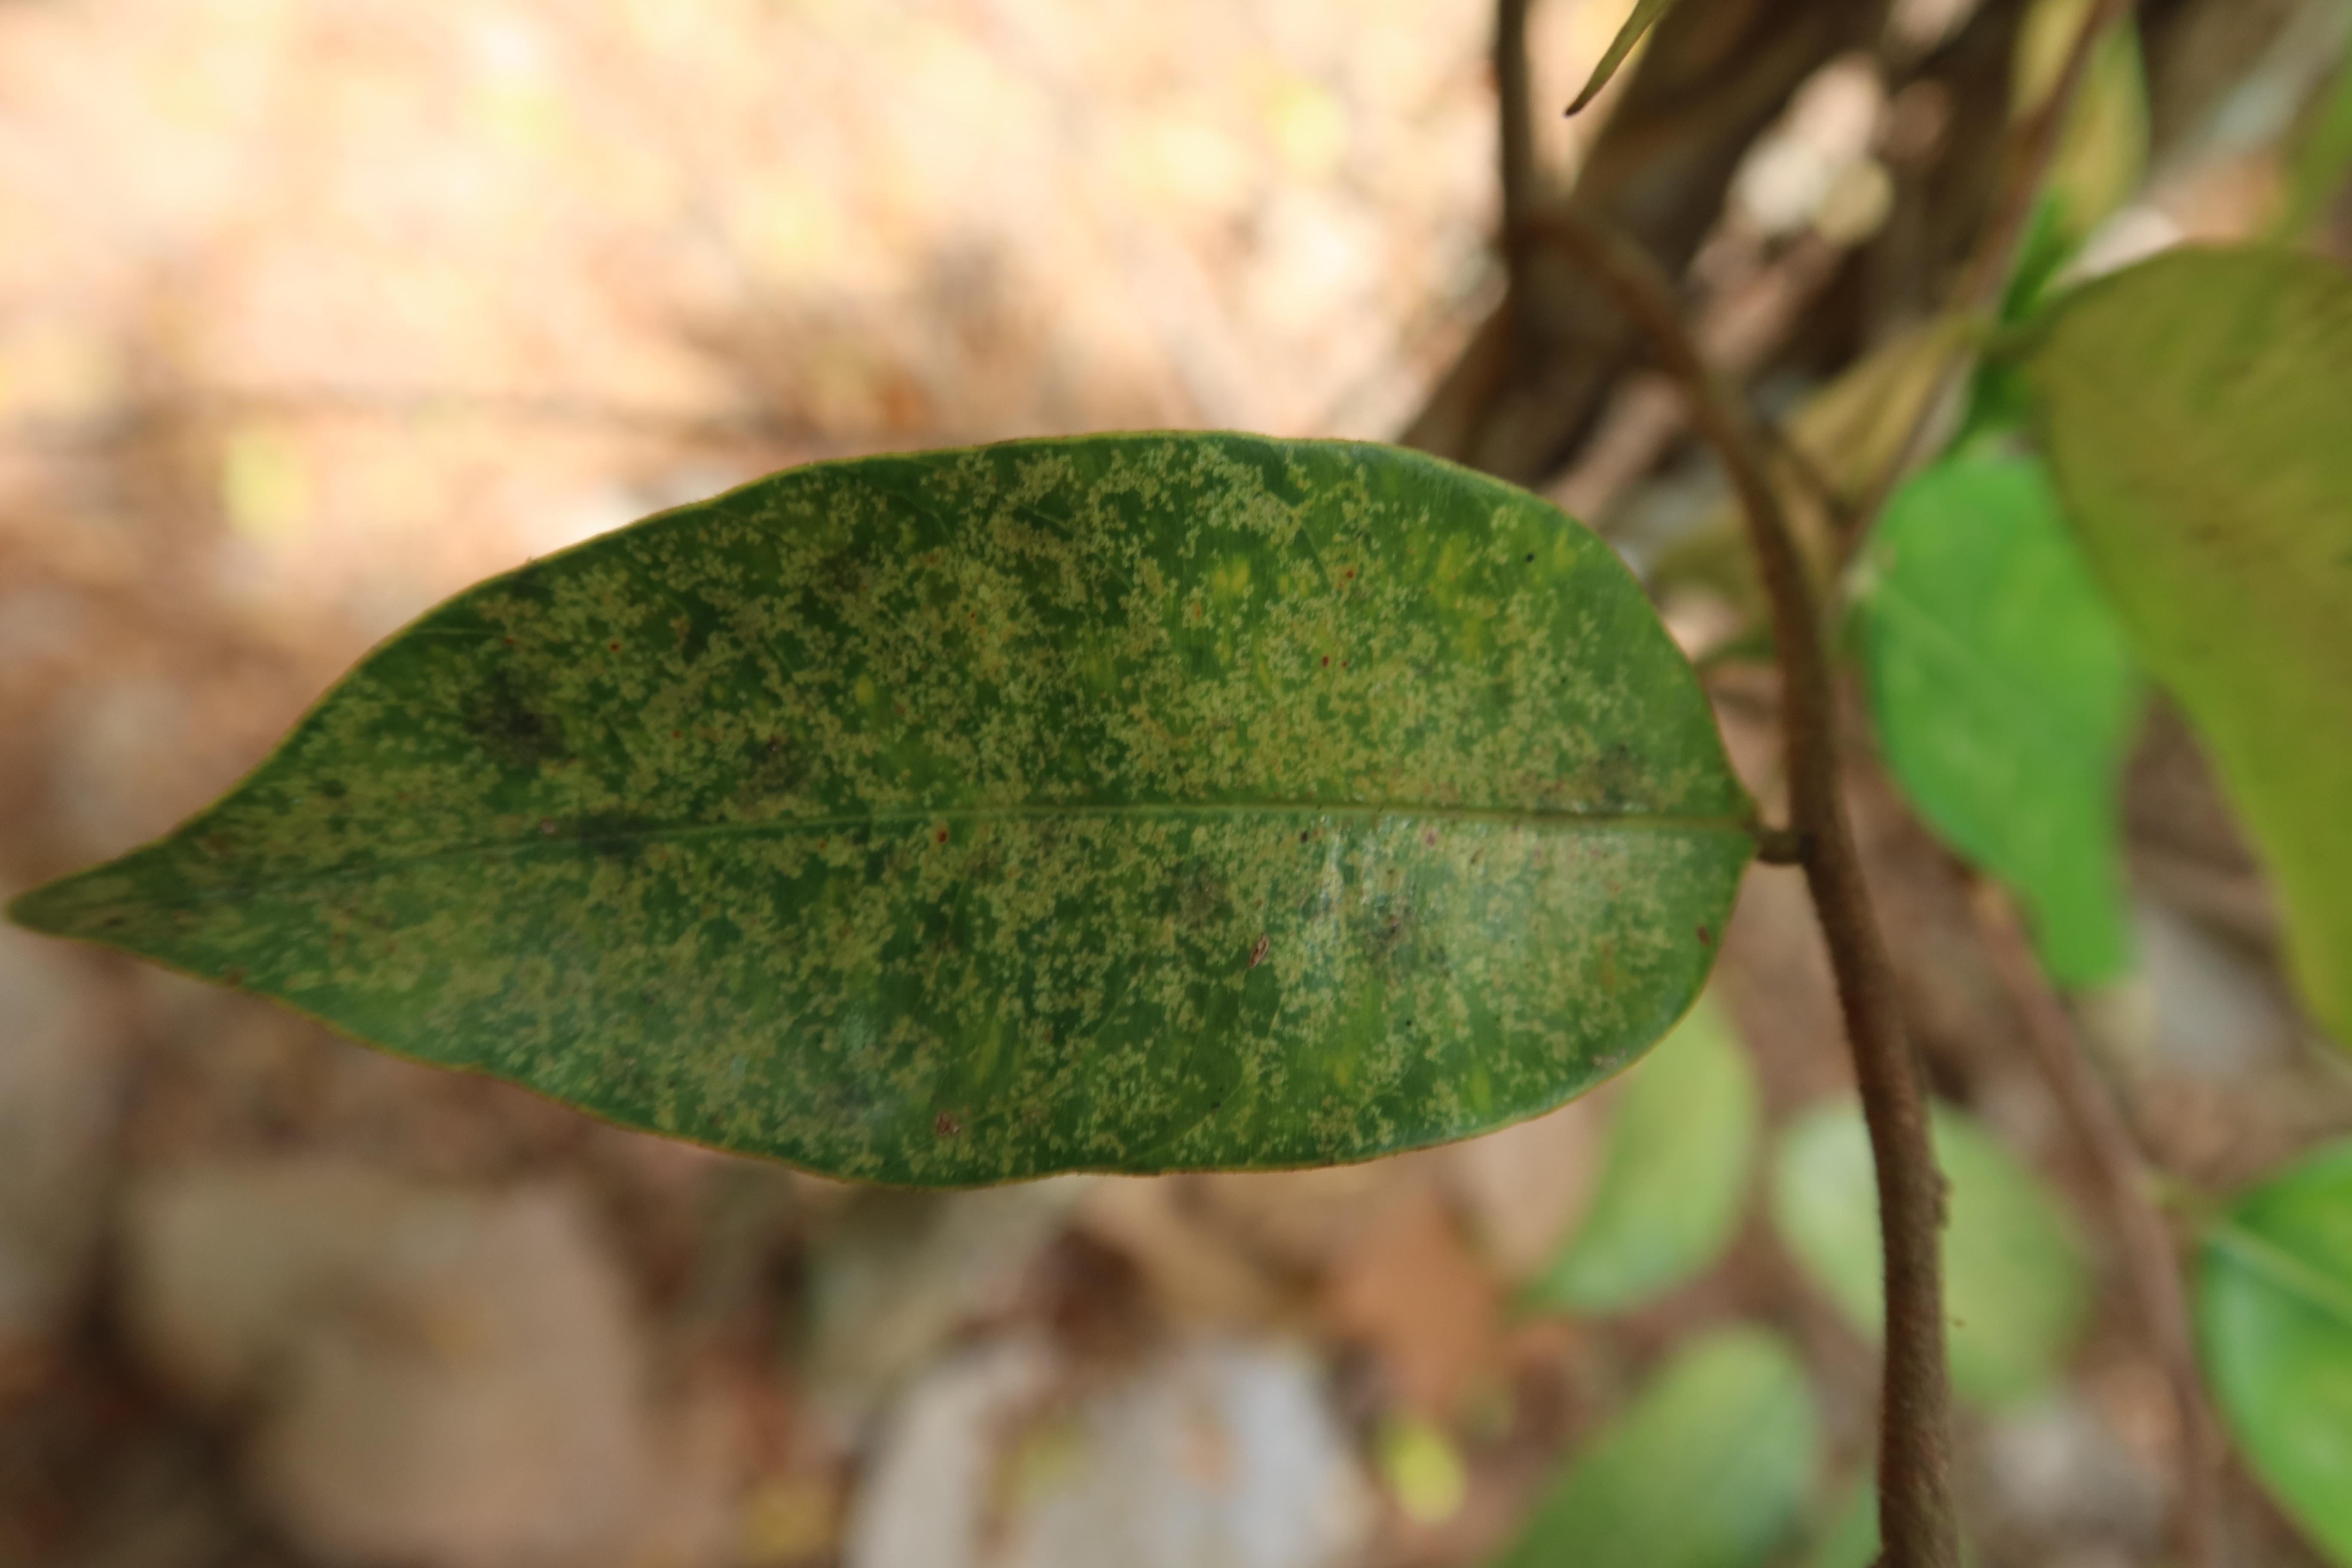
Label: Downy mildew